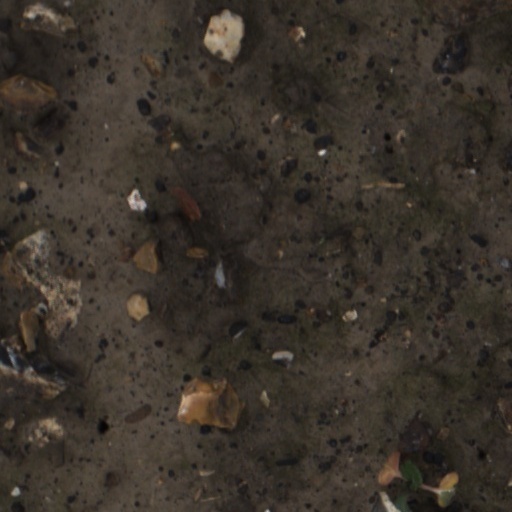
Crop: wheat